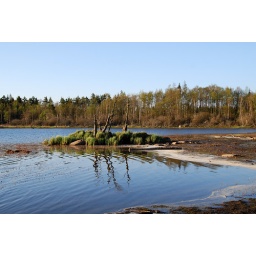
Desolate chair by the lake